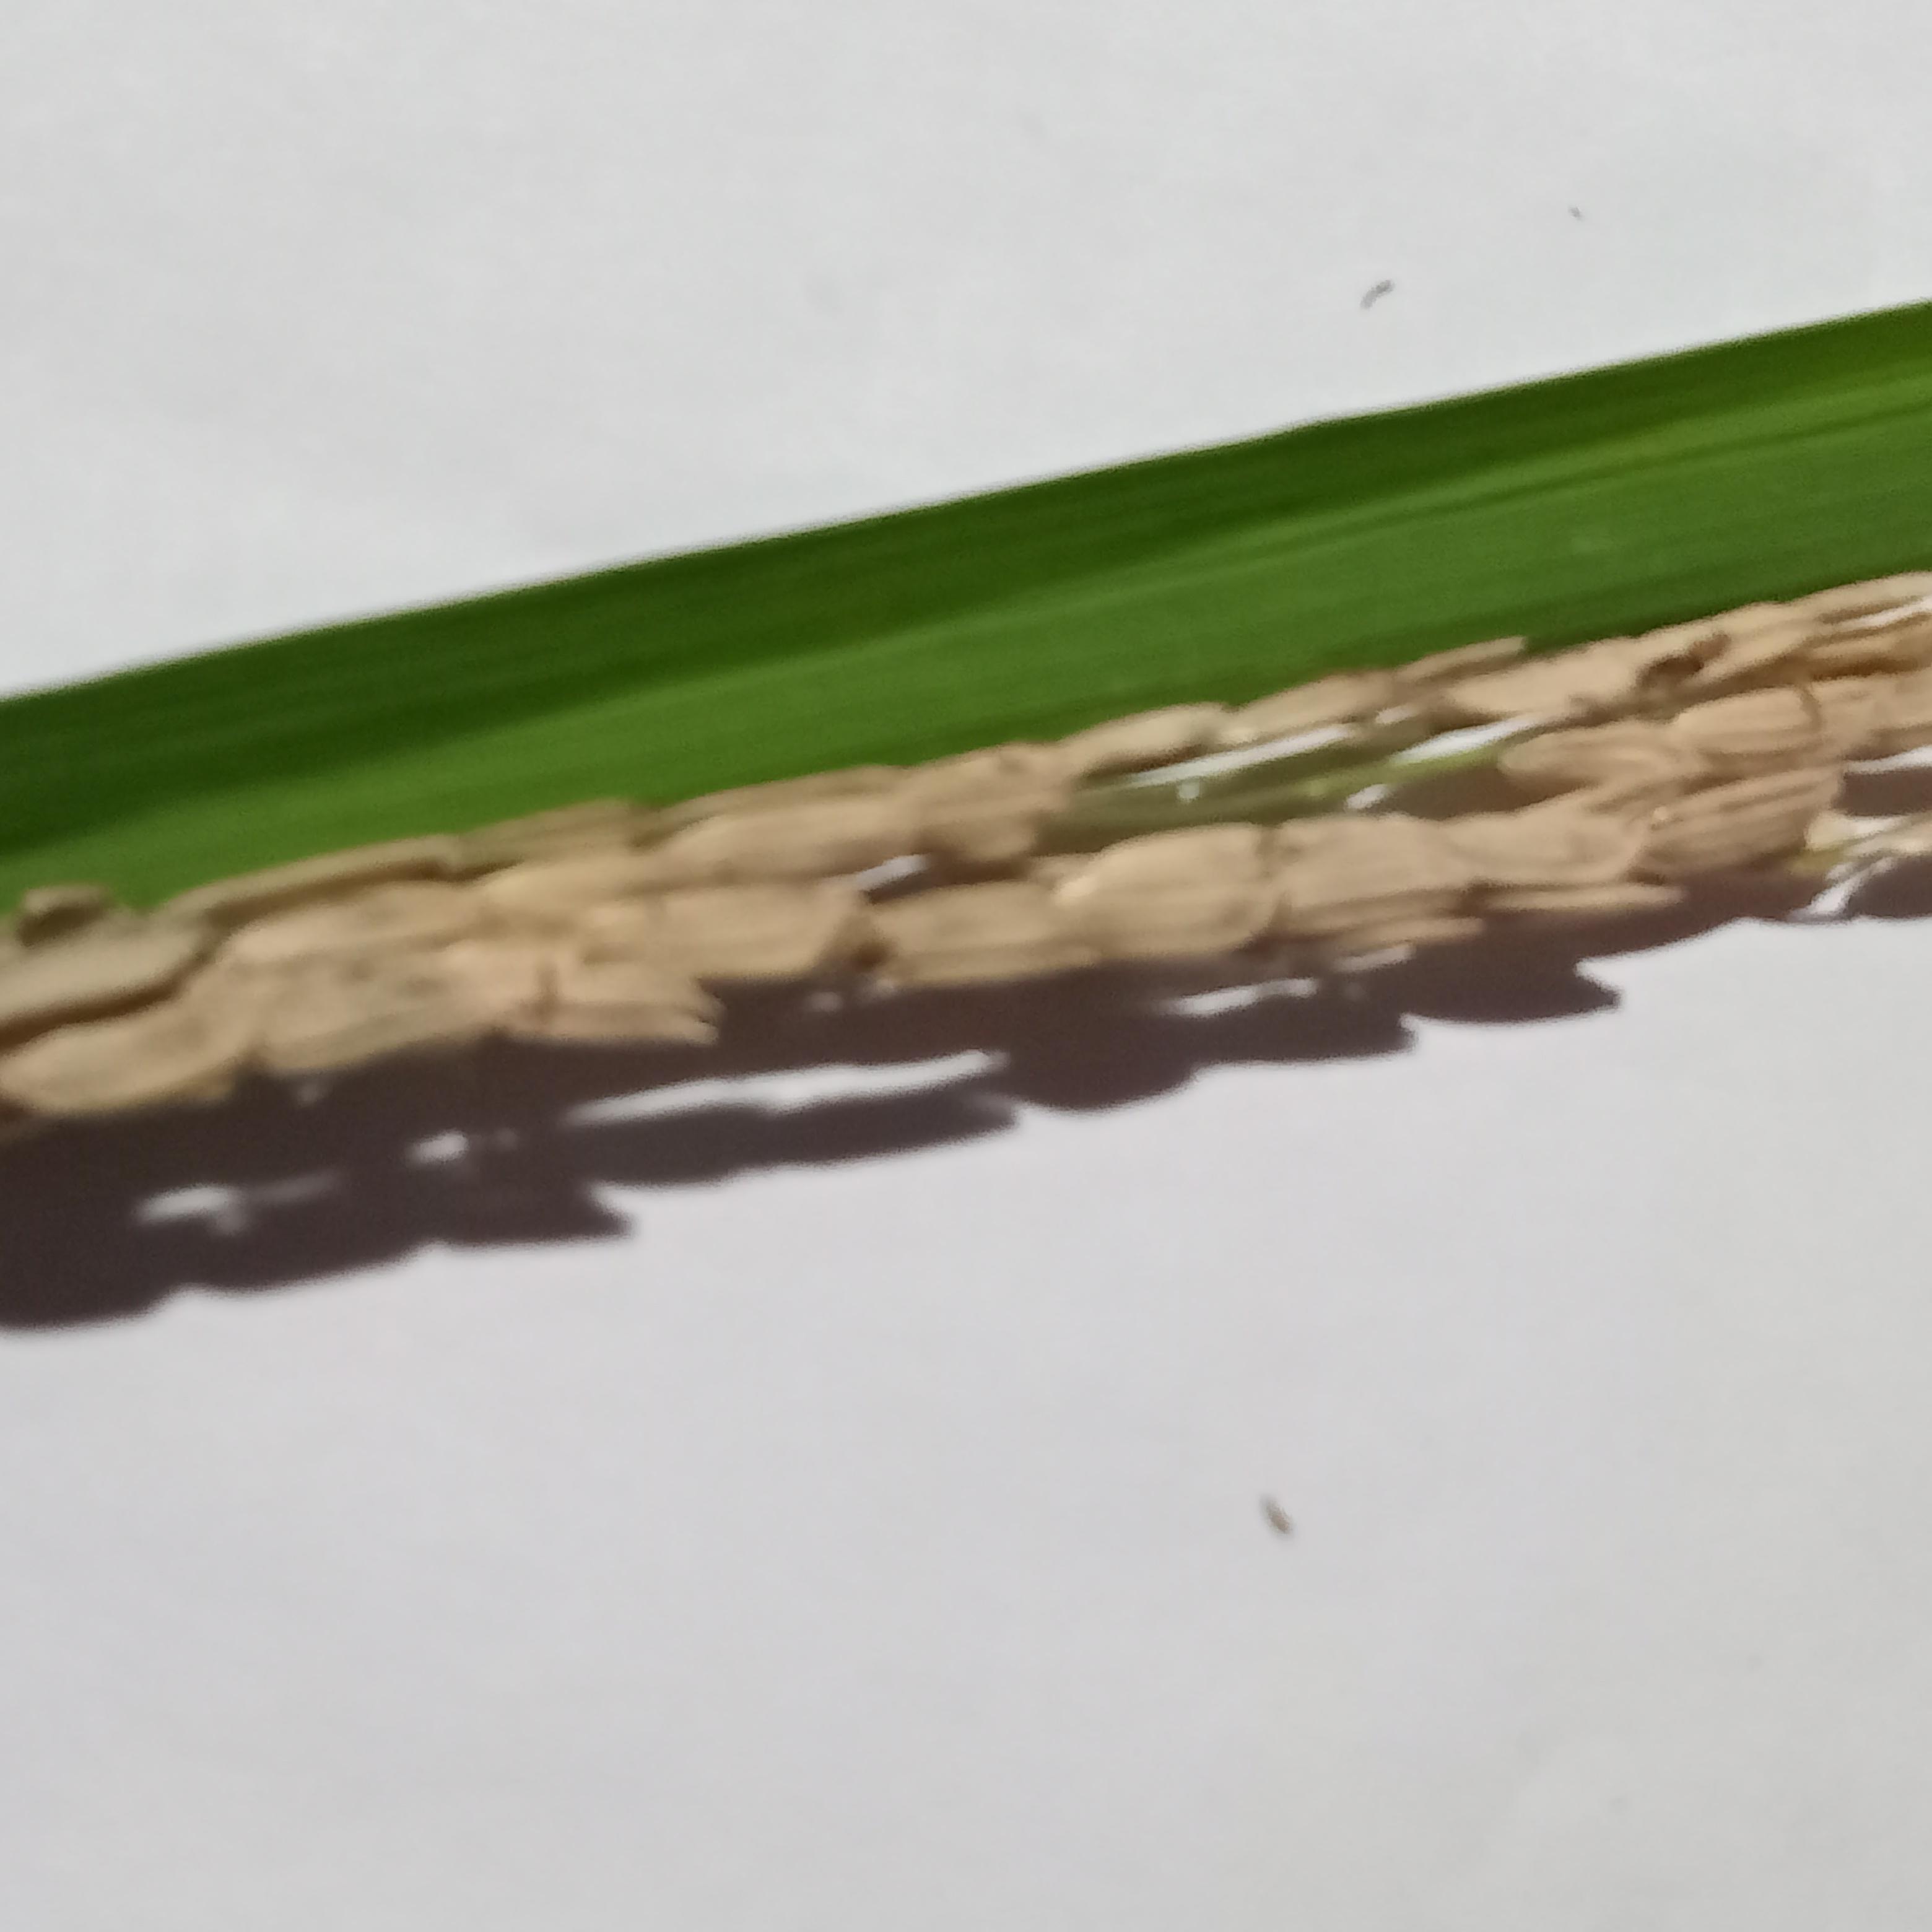
Label: Rice___Neck_Blast